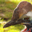
Label: bird